Dunnicaer

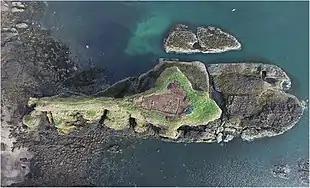
Aerial photo of fort excavation (north is to the top right)

During archaeological investigations on the summit in 1977 and 1982 nothing of significance was found. In 2015 new excavations by an Aberdeen University team started to reveal the presence of a hill fort and excavations were continued in the following years. There had been a stone rampart framed with timbers leading southwest to the mainland. From radiocarbon dating of the timber the fort has been dated to being used between the second and fourth centuries AD making it the earliest known Pictish fort in Scotland. A hearth and the footings of internal rooms have been found. Glass, samian ware and black-burnished ware pottery and a lead weight have been excavated: all unusual for so far north of the frontier of the Roman empire. Over the centuries some parts of the fort have collapsed away with the erosion of the surrounding cliffs, particularly to the east.